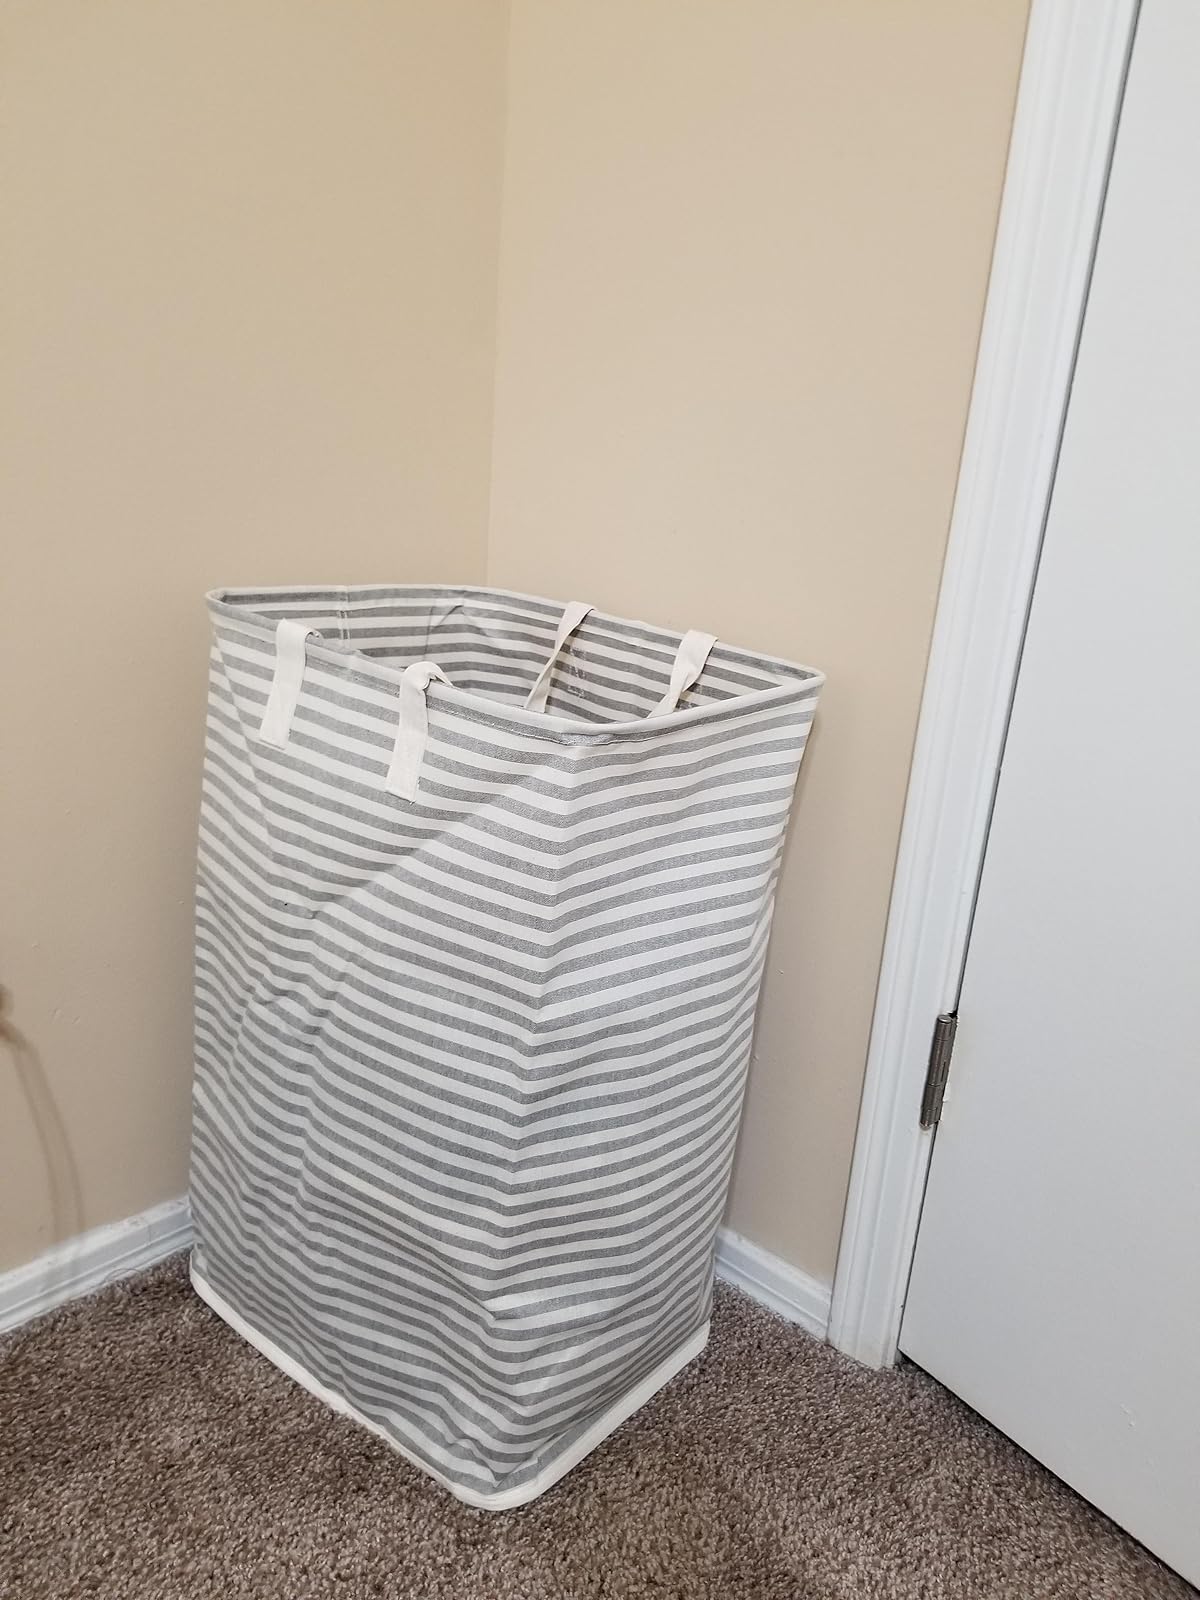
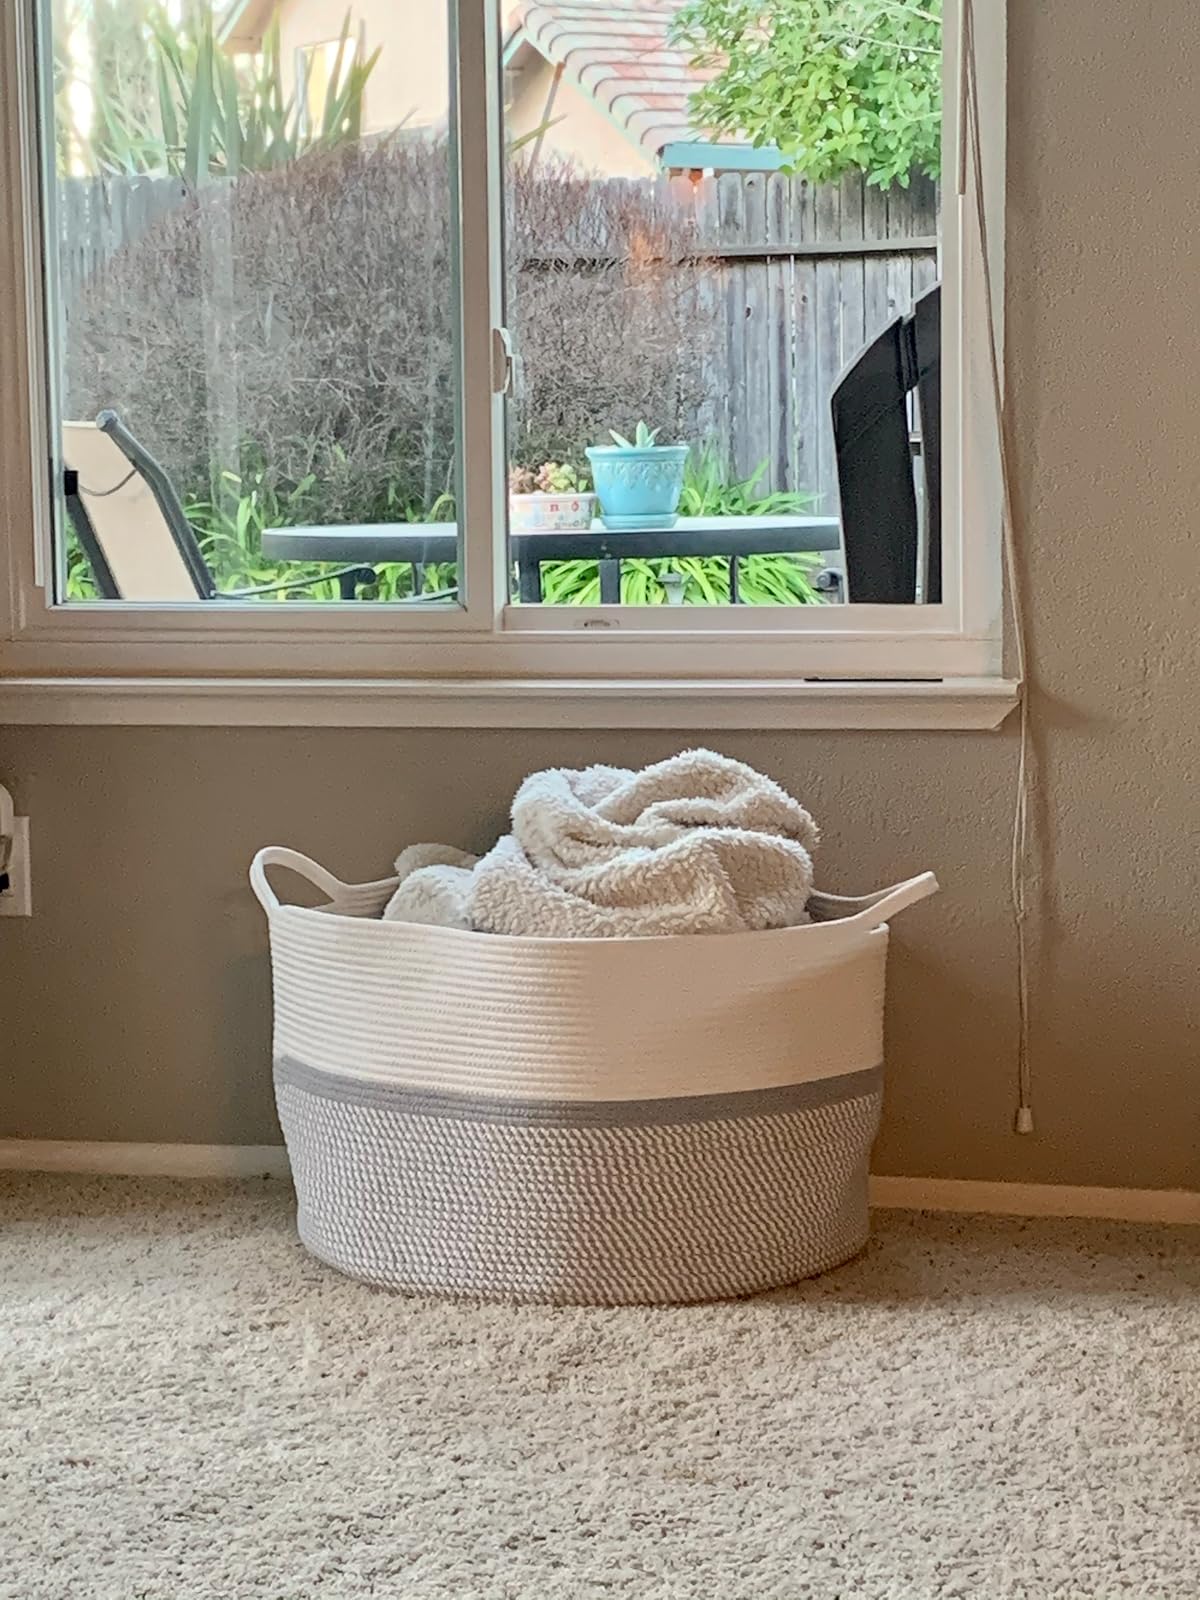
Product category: items_hamper
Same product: no